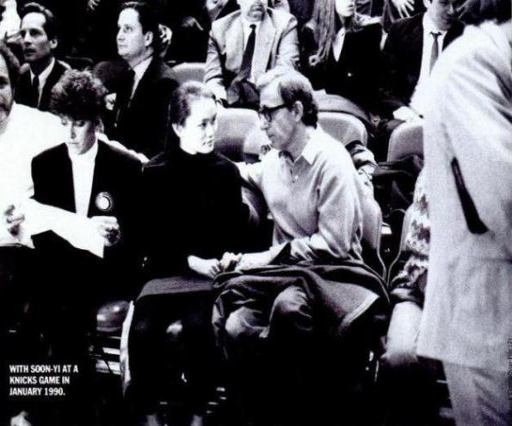
person and dramatist at a basketball game